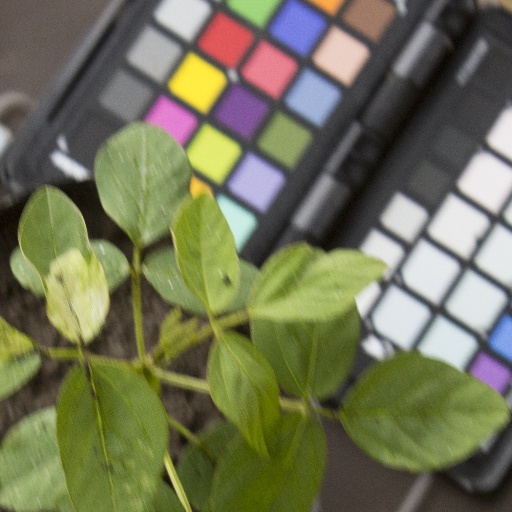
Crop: soybean